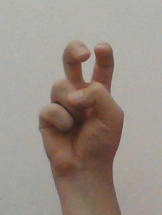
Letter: toot